The Deadly Companions

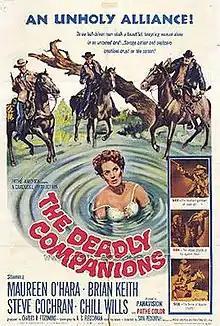
Theatrical release poster

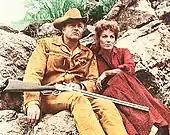
Brian Keith and Maureen O'Hara

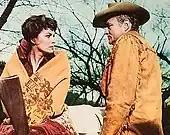
Maureen O'Hara and Brian Keith

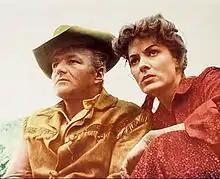
Brian Keith and Maureen O'Hara

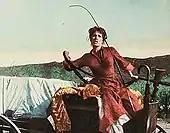
Maureen O'Hara

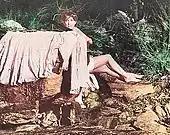
Maureen O'Hara

The Deadly Companions is a 1961 American Western and war film directed by Sam Peckinpah and starring Maureen O'Hara, Brian Keith, Steve Cochran, and Chill Wills. Based on the novel of the same name by A. S. Fleischman, the film is about an ex-army soldier who accidentally kills a woman's son, and tries to make up for it by escorting the funeral procession through dangerous Indian territory. "The Deadly Companions" was Sam Peckinpah's motion picture directorial debut.